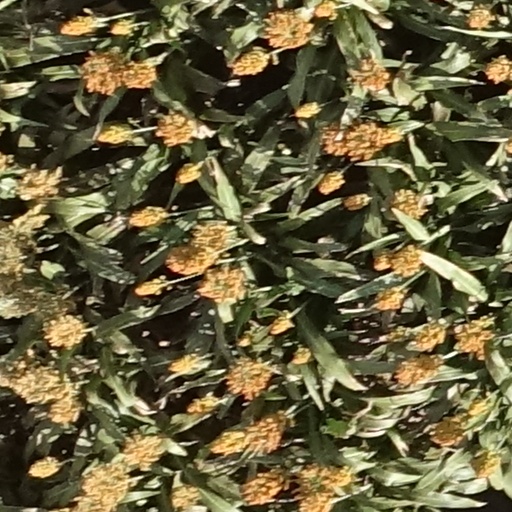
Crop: sorghum